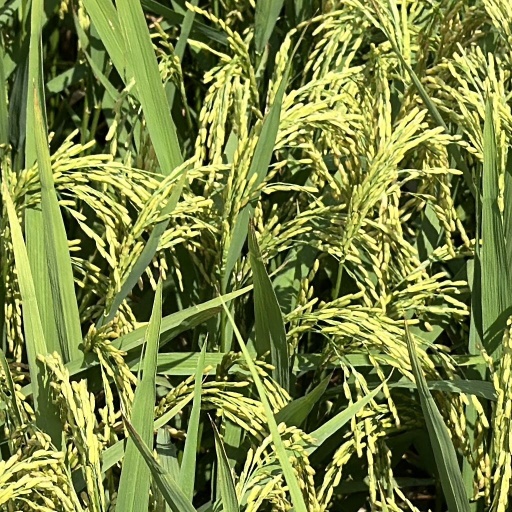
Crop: rice